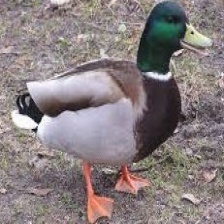
Species: MALLARD DUCK
Scientific name: ANAS PLATYRHYNCHOS
ImageNet parent category: drake